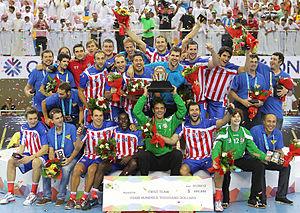
Le Club Balonmano Ciudad Real était un club de handball espagnol, basé à Ciudad Real puis à Madrid. Il était l'un des plus grands clubs de handball des années 2000, atteignant neuf finales de coupes d'Europe pour cinq victoires, deux Supercoupes d'Europe et trois Coupes du monde des clubs. Sur la scène nationale, dans le premier ou deuxième championnat le plus relevé du monde, le club a remporté pas moins de dix-neuf titres : cinq championnats, cinq Coupes du Roi, cinq Coupes ASOBAL et quatre Supercoupes d'Espagne.